Twenty-One (1991 film)

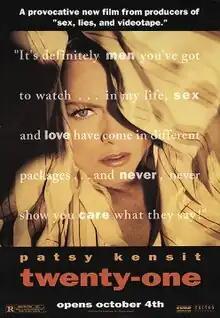
Promotional poster

Twenty-One is a 1991 British-American drama film directed by Don Boyd from a script co-written with Zoë Heller. Patsy Kensit stars as the 21-year-old protagonist. It premiered at the Sundance Film Festival in February 1991. It was released theatrically later that year in the United States on 4 October, followed by a British release on 1 November.